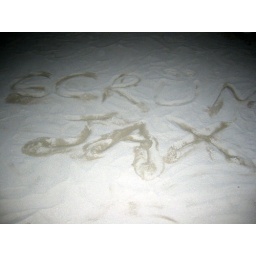
Cal and I cleaned up lots of sand in the middle of the bar and wrote scrumjax in the clean patch...